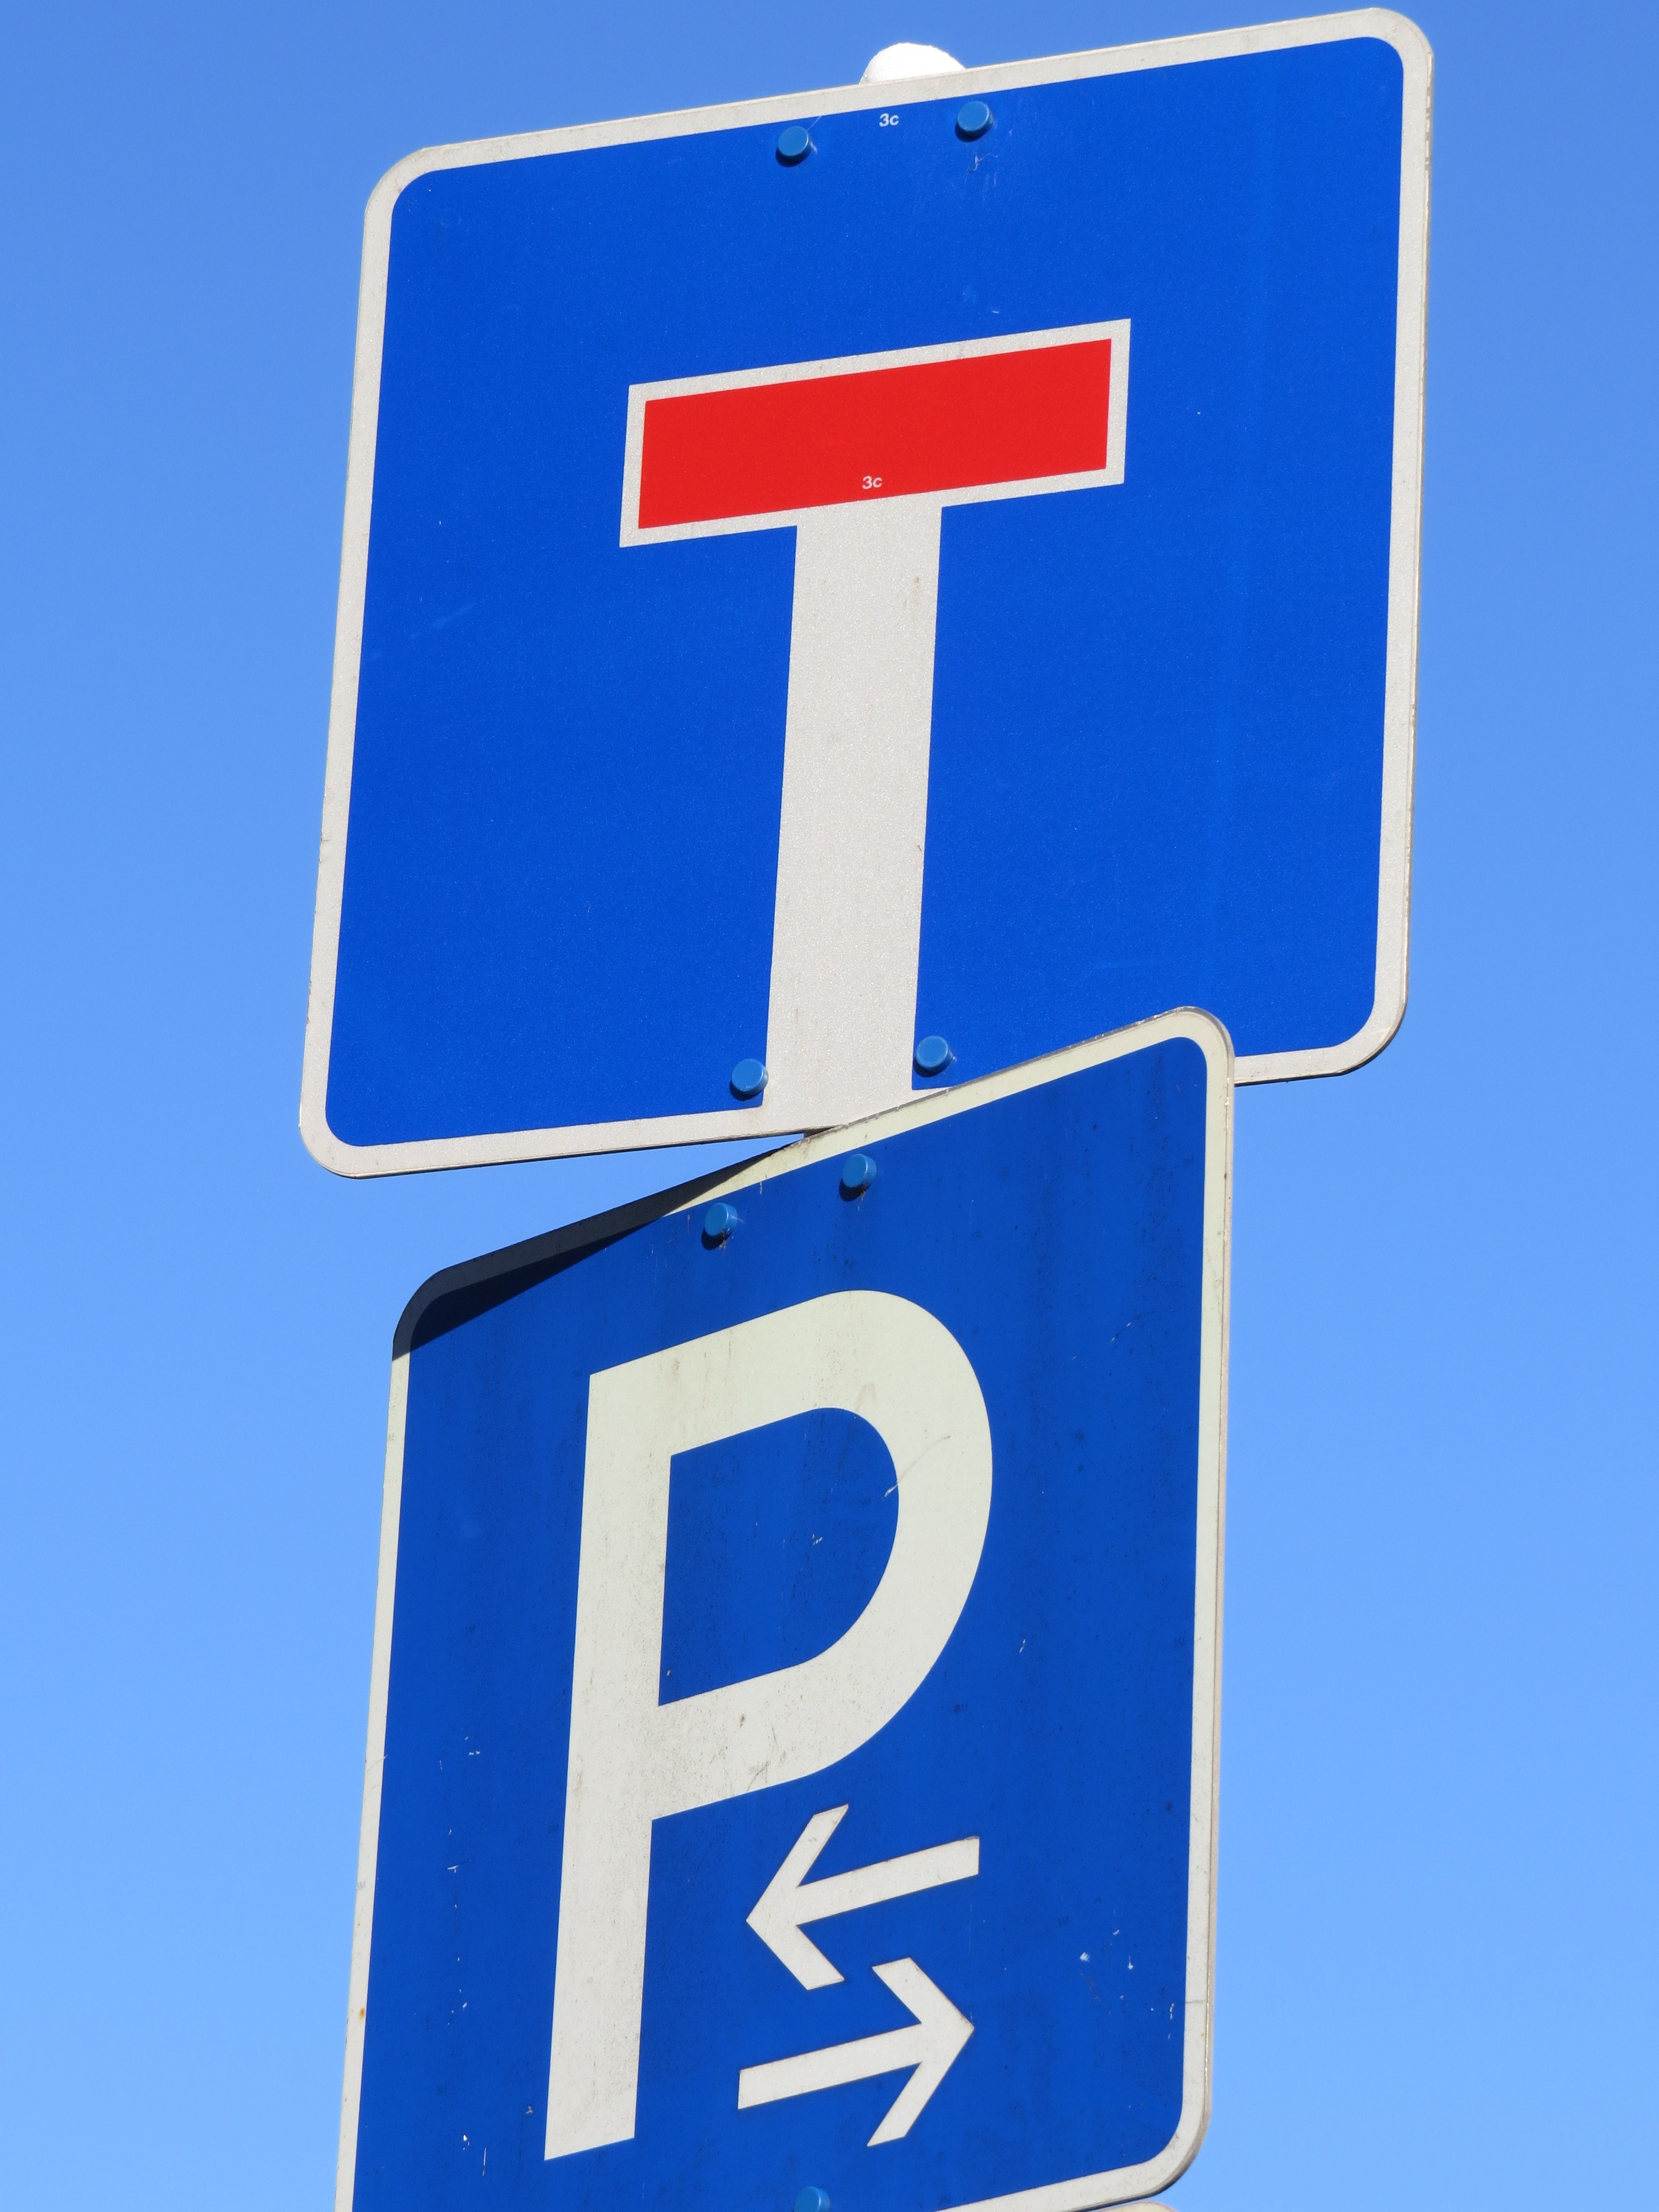
number, parking, sign, blue, street sign, signage, road sign, brand, stop sign, font, illustration, signs, trademark, traffic sign, traffic signs, dead end